Question: Please indicate a possible affordance area of fork that can be used for holding
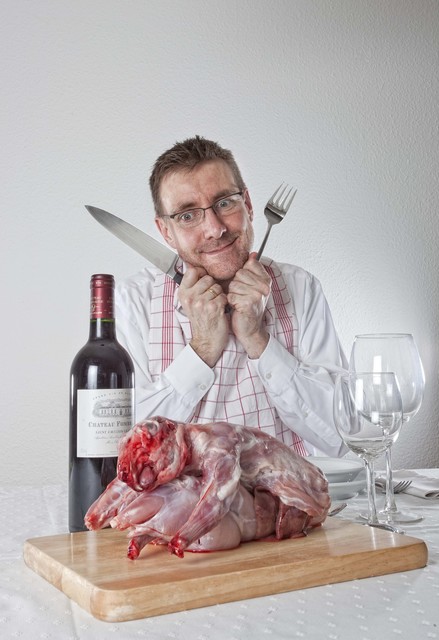
Answer: [248.889, 173.278, 300.994, 280.12]